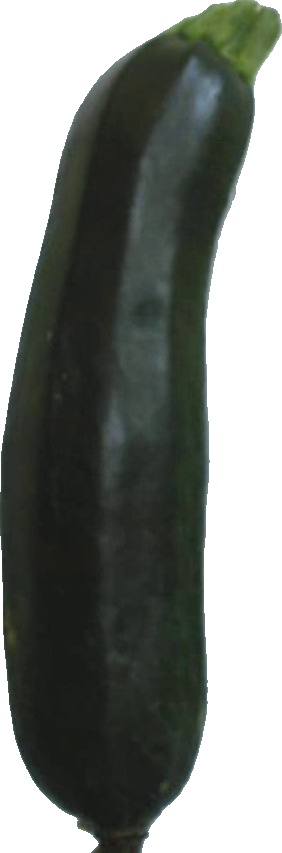
Label: zucchini_dark_1